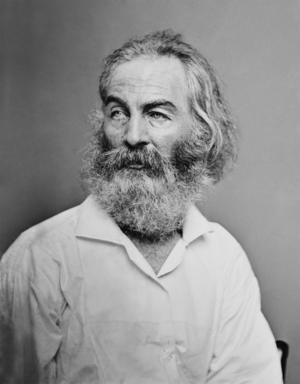
La Vie sur le Mississippi est un récit de voyage semi-autobiographique de Mark Twain publié en 1883, présentant un condensé de son univers personnel et artistique par sa façon turbulente et humoristique d'appréhender et de rendre la réalité, par son penchant pour une structure débridée et sa conviction que rien ne remplace l'expérience dans l'échafaudage d'un livre. En effet, le récit prend pour sujet le grand Mississippi, dont les flots ont traversé les jeunes années de l'auteur, qui avait appris, en tant qu'apprenti puis pilote de steamer, à en connaître tous les courants avec lesquels il réussit à s'identifier comme s'il en était la divinité tutélaire.
Le lyrisme est une tonalité, un registre artistique qui privilégie l'expression poétique et l’exaltation des sentiments personnels, des passions.